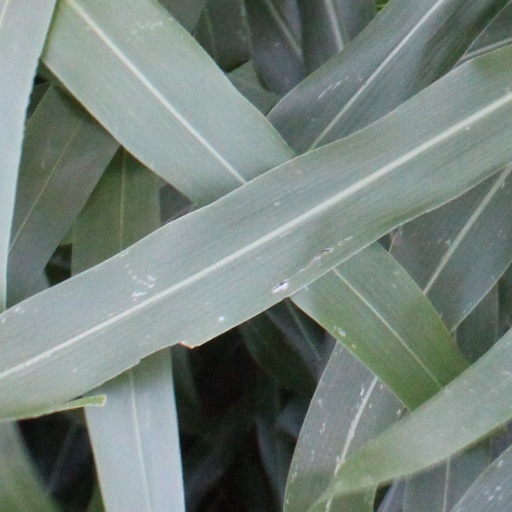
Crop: sorghum